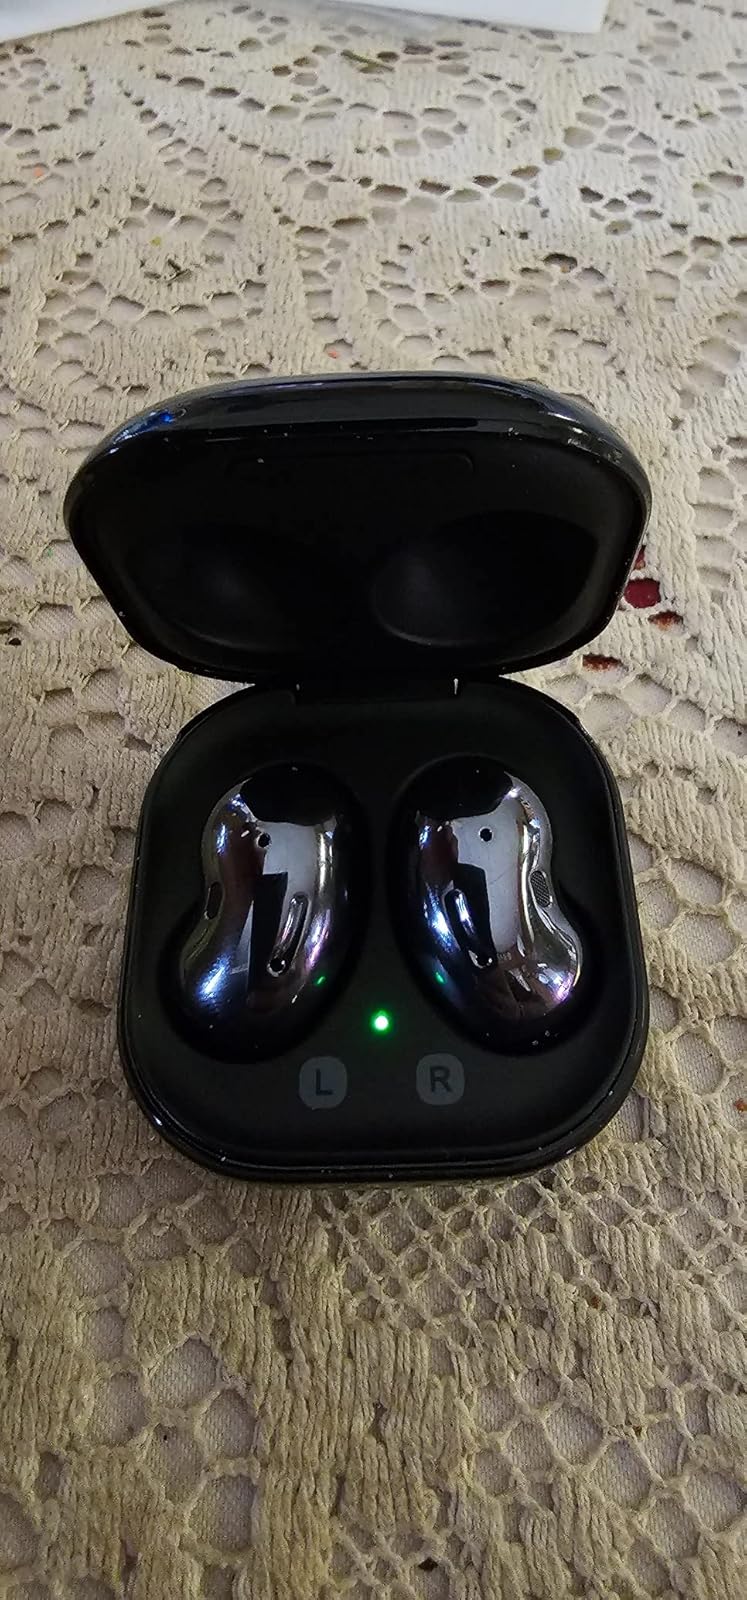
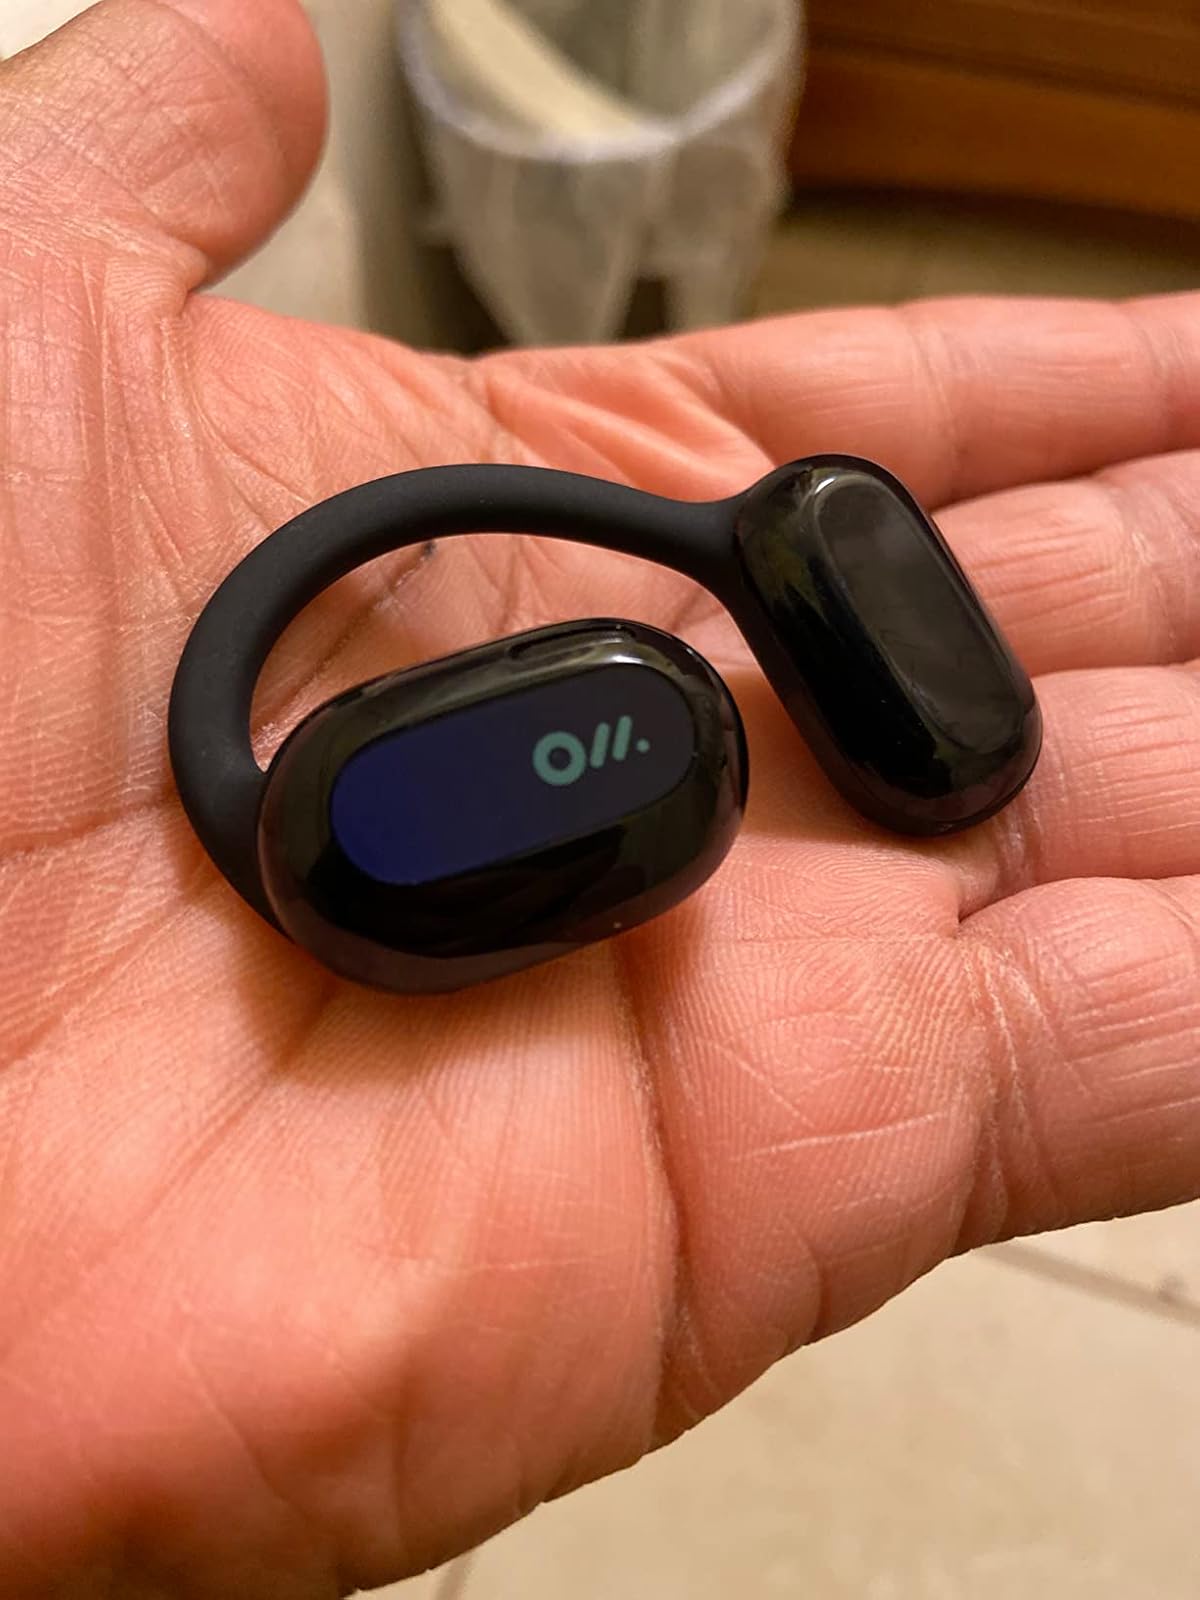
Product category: earbuds
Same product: no